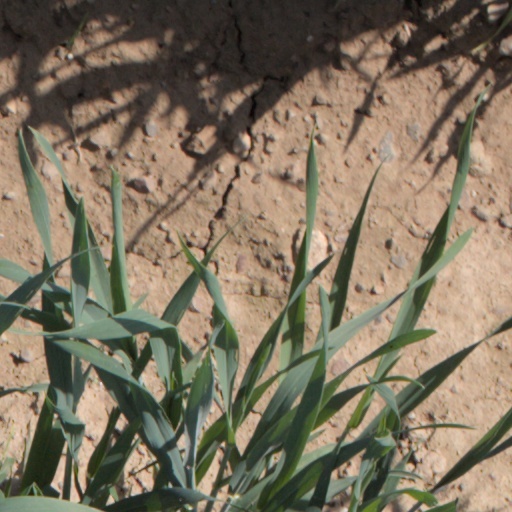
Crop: wheat